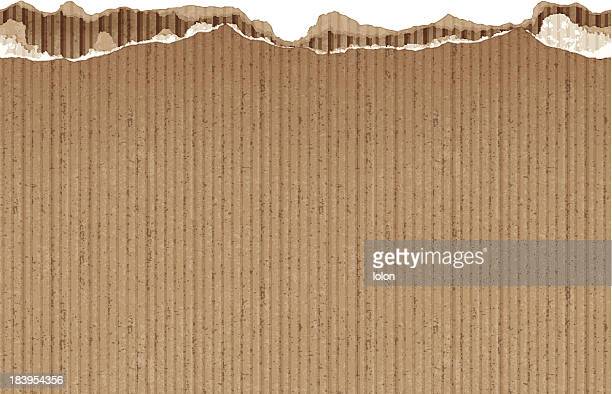
Label: cardboard